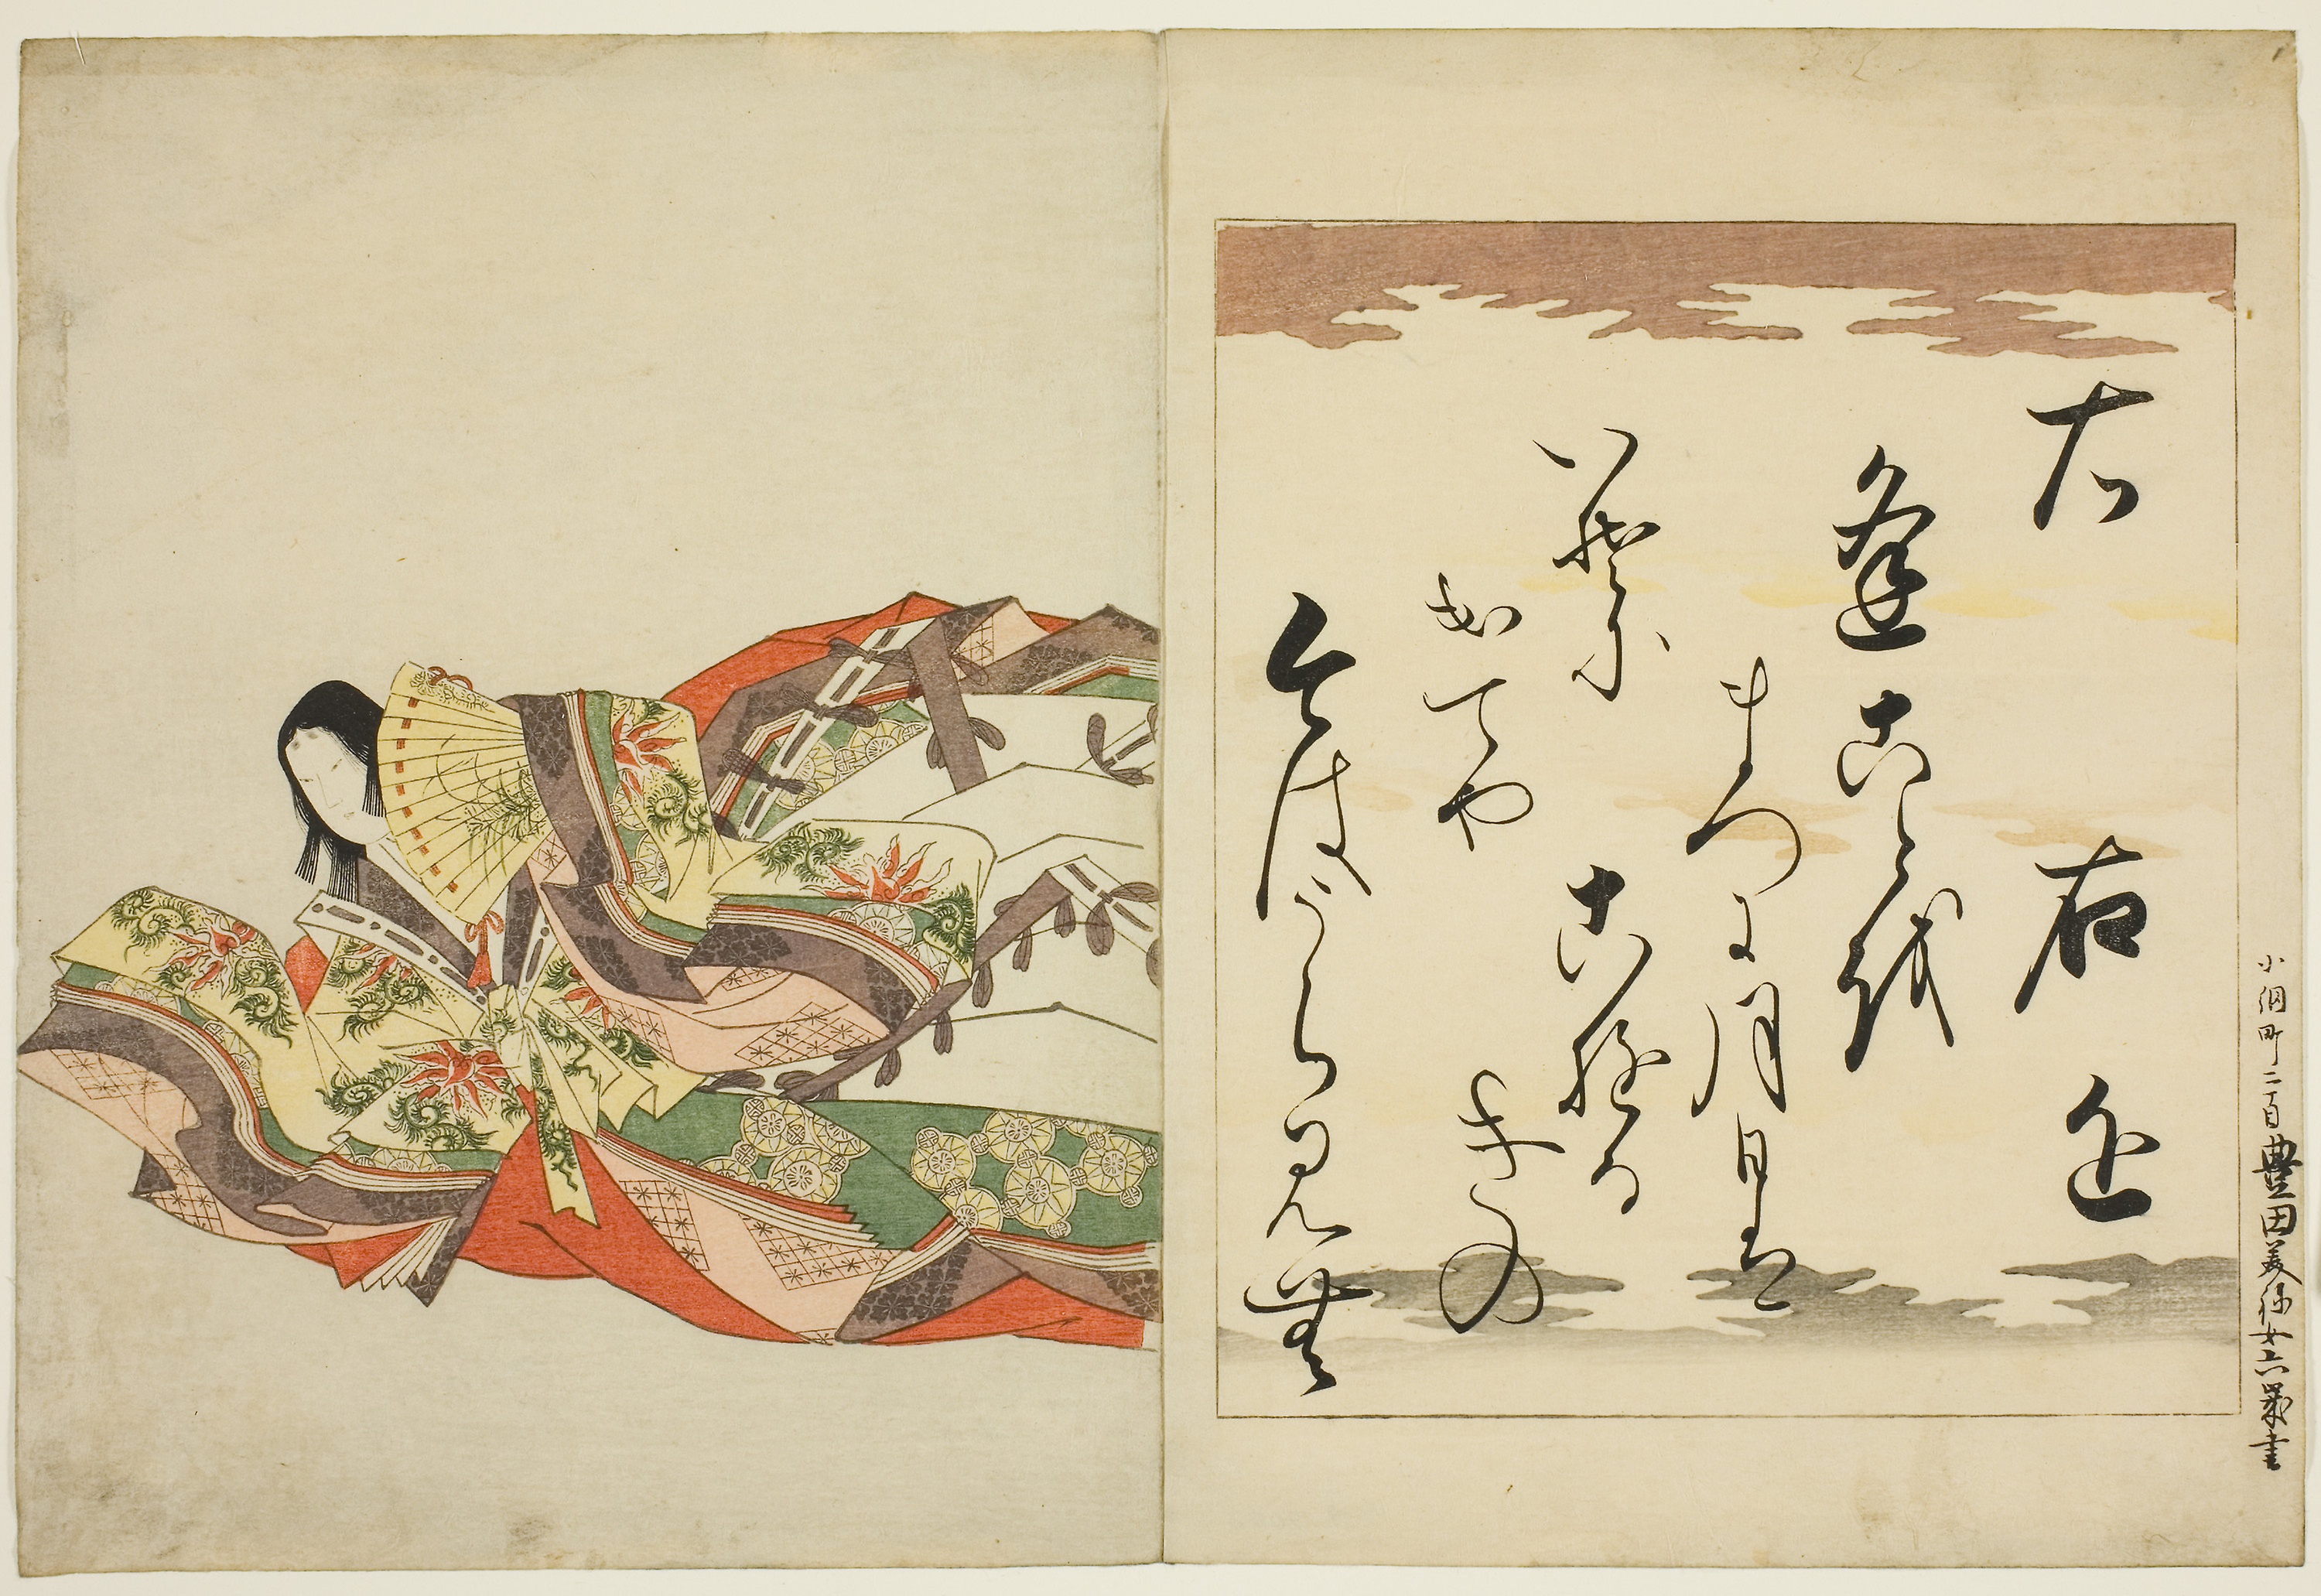
art, fauna, modern art, illustration, painting, calligraphy, artwork, printmaking, font, paint, drawing, costume design